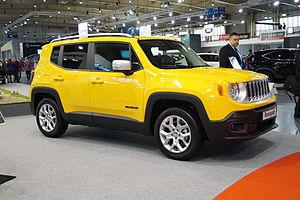
L'Usine Fiat-Goiana est une usine importante du constructeur automobile italien Fiat, filiale de Fiat Automobiles Group. C'est le second site industriel du groupe italien destiné à la production automobile. Il est implanté au Brésil sur la commune Goiana, tout près de la ville de Recife dans l'Etat de Pernambuco. Elle dispose d'une capacité de production de plus de 250 000 automobiles par an avec une cadence de 1.000 véhicules par jour.